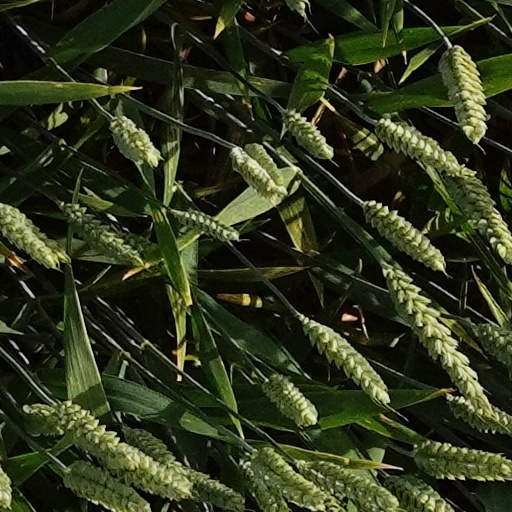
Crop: wheat